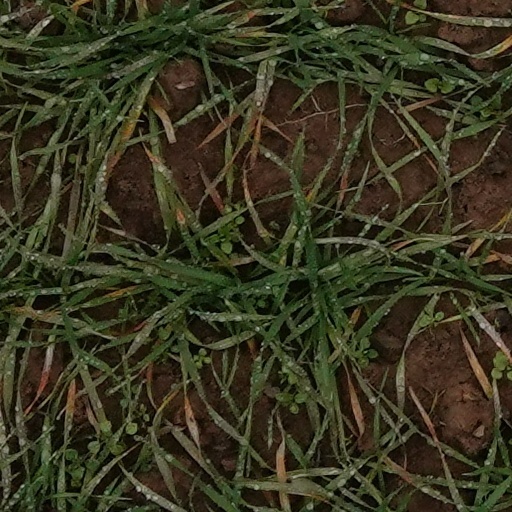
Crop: wheat